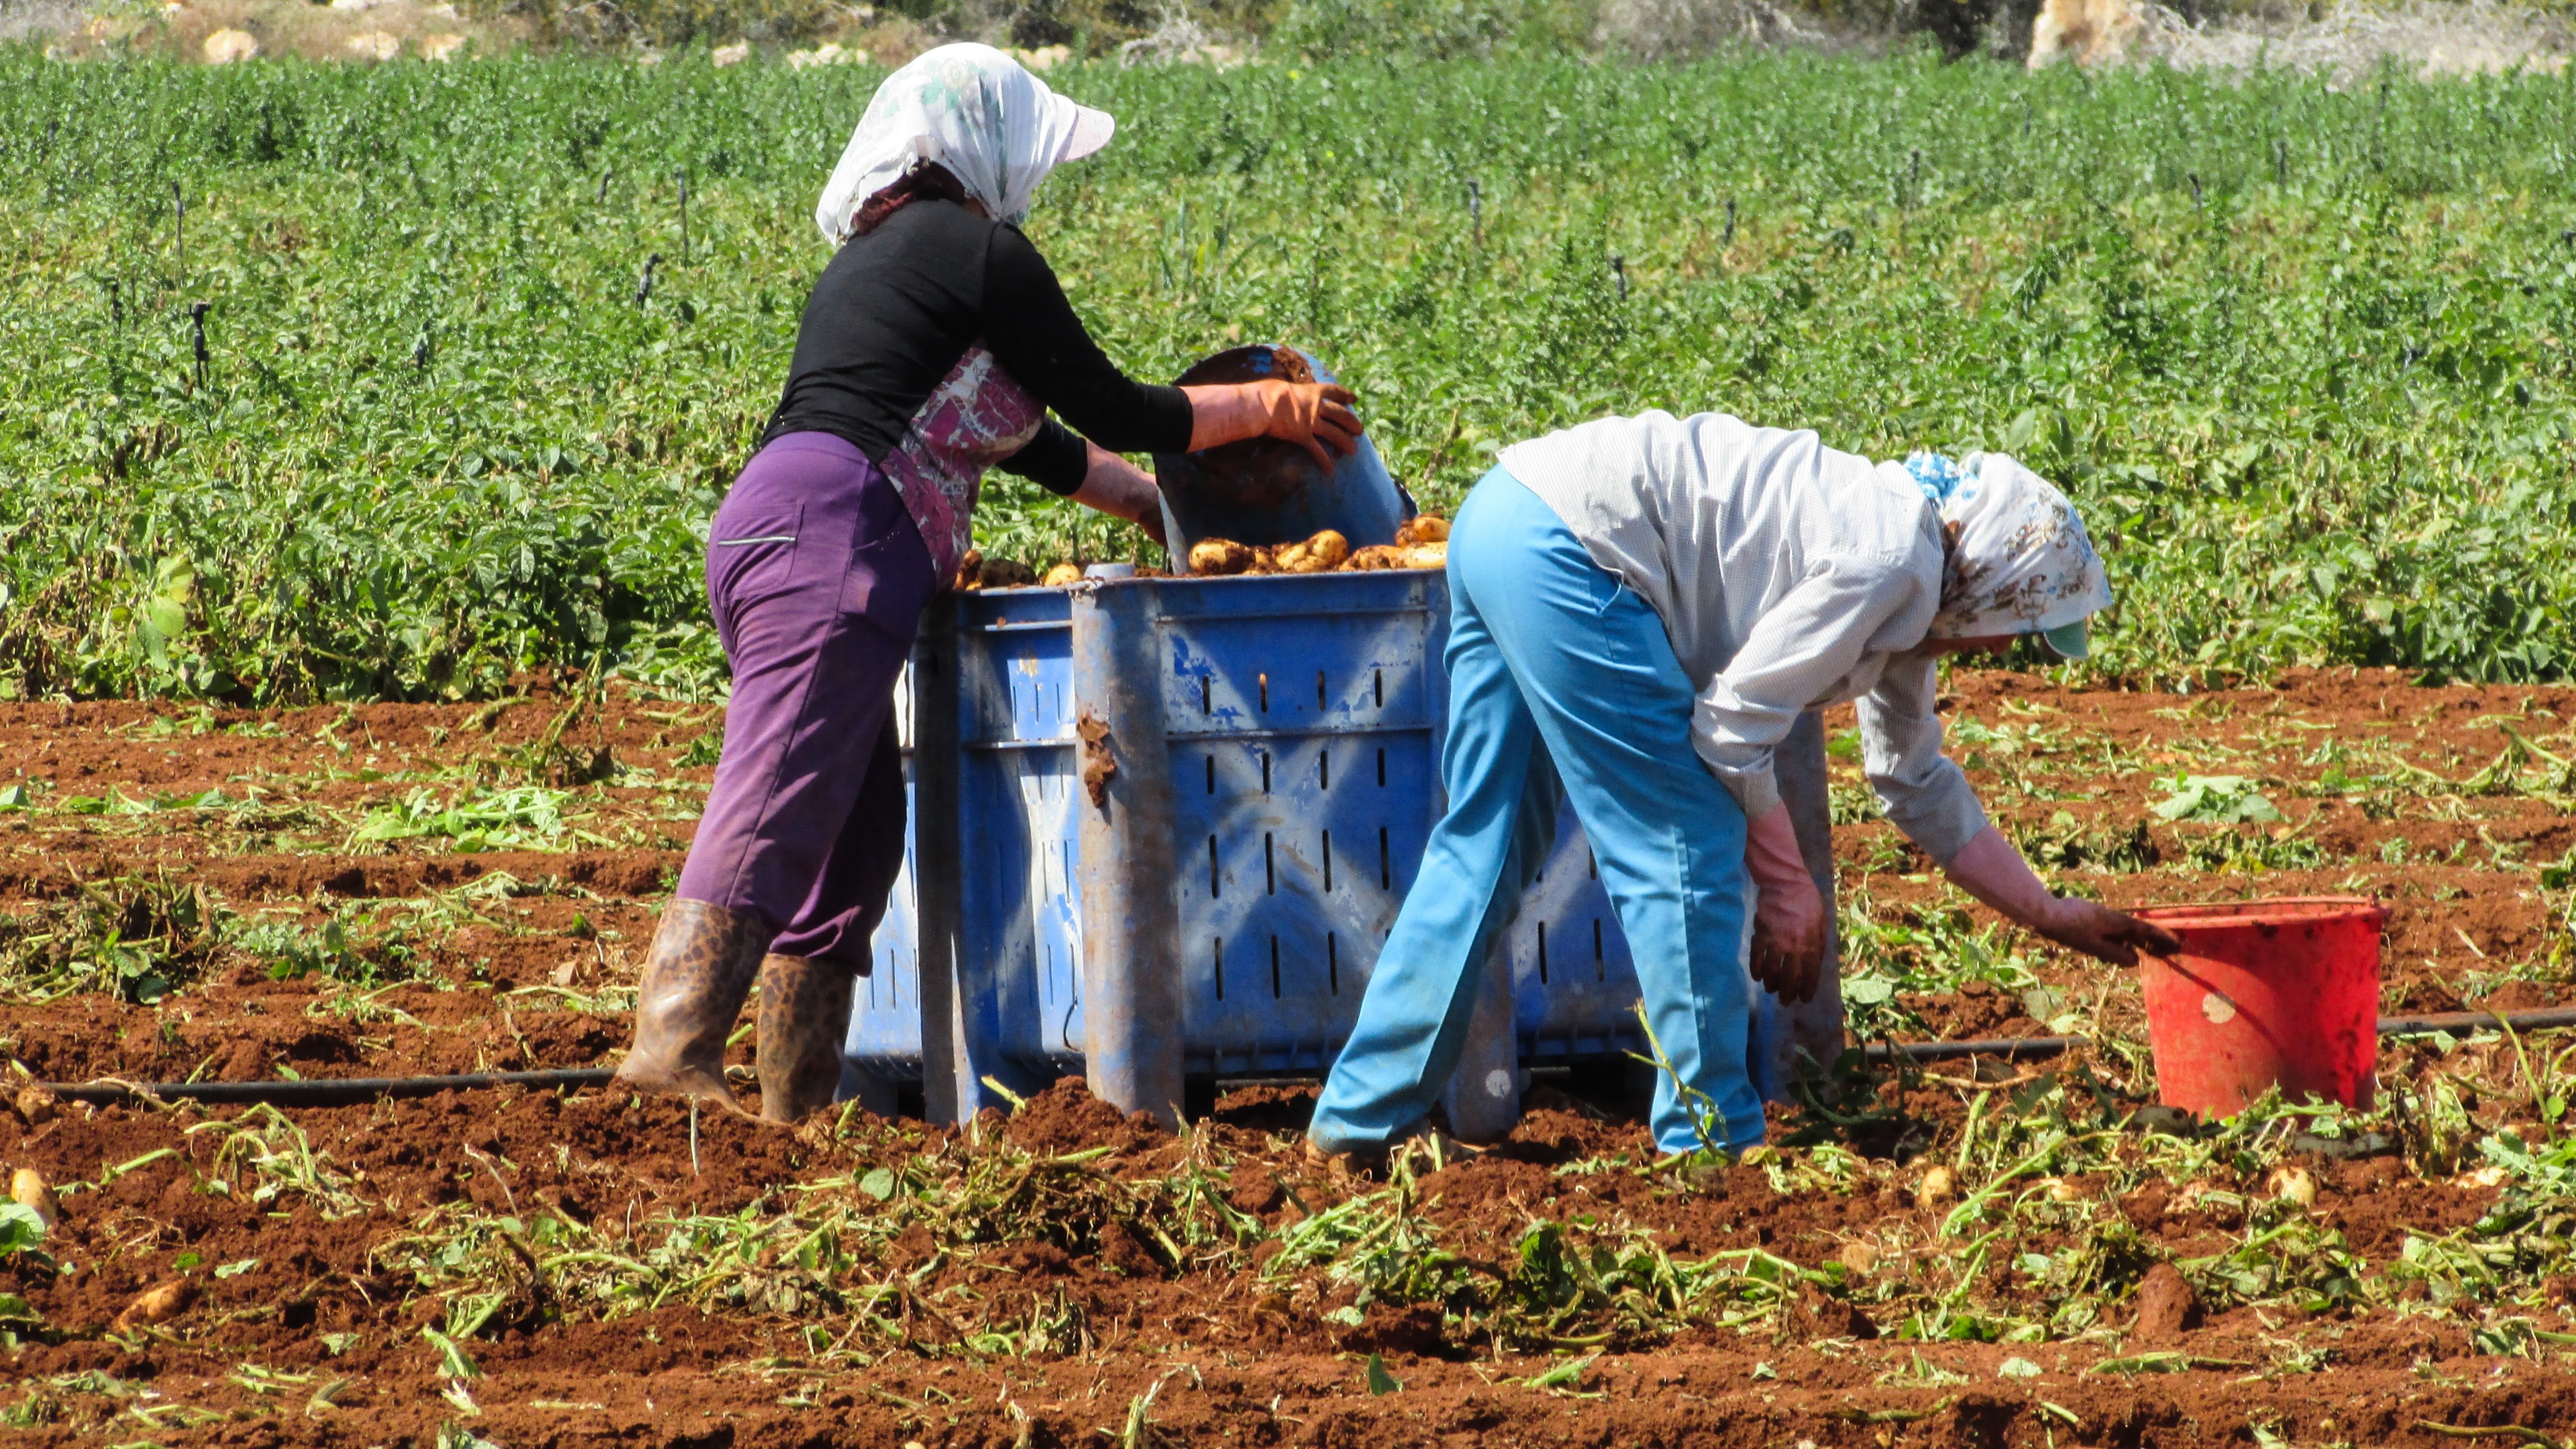
field, farm, food, farming, harvest, produce, vegetable, crop, soil, agriculture, plantation, harvesting, cyprus, potatoes, rural area, liopetri, agronomist, farmworker